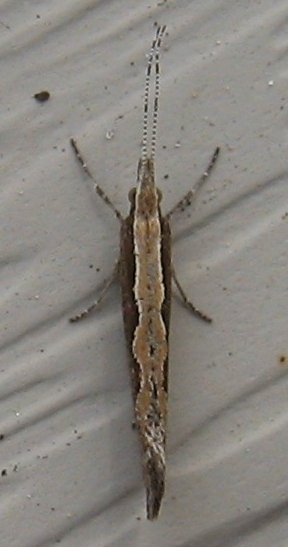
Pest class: diamondback_moth